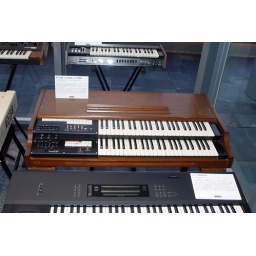
Prototype Korg synthesizer on display in the ground floor museum at their Tokyo office.